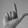
ASL letter: L